Bohr effect

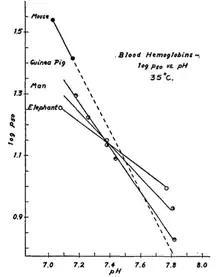
The magnitude of the Bohr effect is given by formula_1, which is the slope on this graph. A steeper slope means a stronger Bohr effect.

The magnitude of the Bohr effect is usually given by the slope of the formula_2 vs formula_3 curve where, P refers to the partial pressure of oxygen when 50% of haemoglobin's binding sites are occupied. The slope is denoted: formula_1 where formula_5 denotes change. That is, formula_6 denotes the change in formula_2 and formula_8 the change in formula_3.